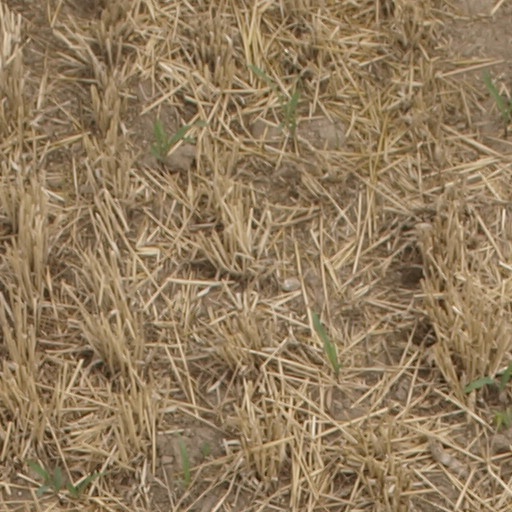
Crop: maize; corn